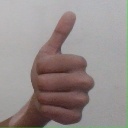
अक्षर: थ